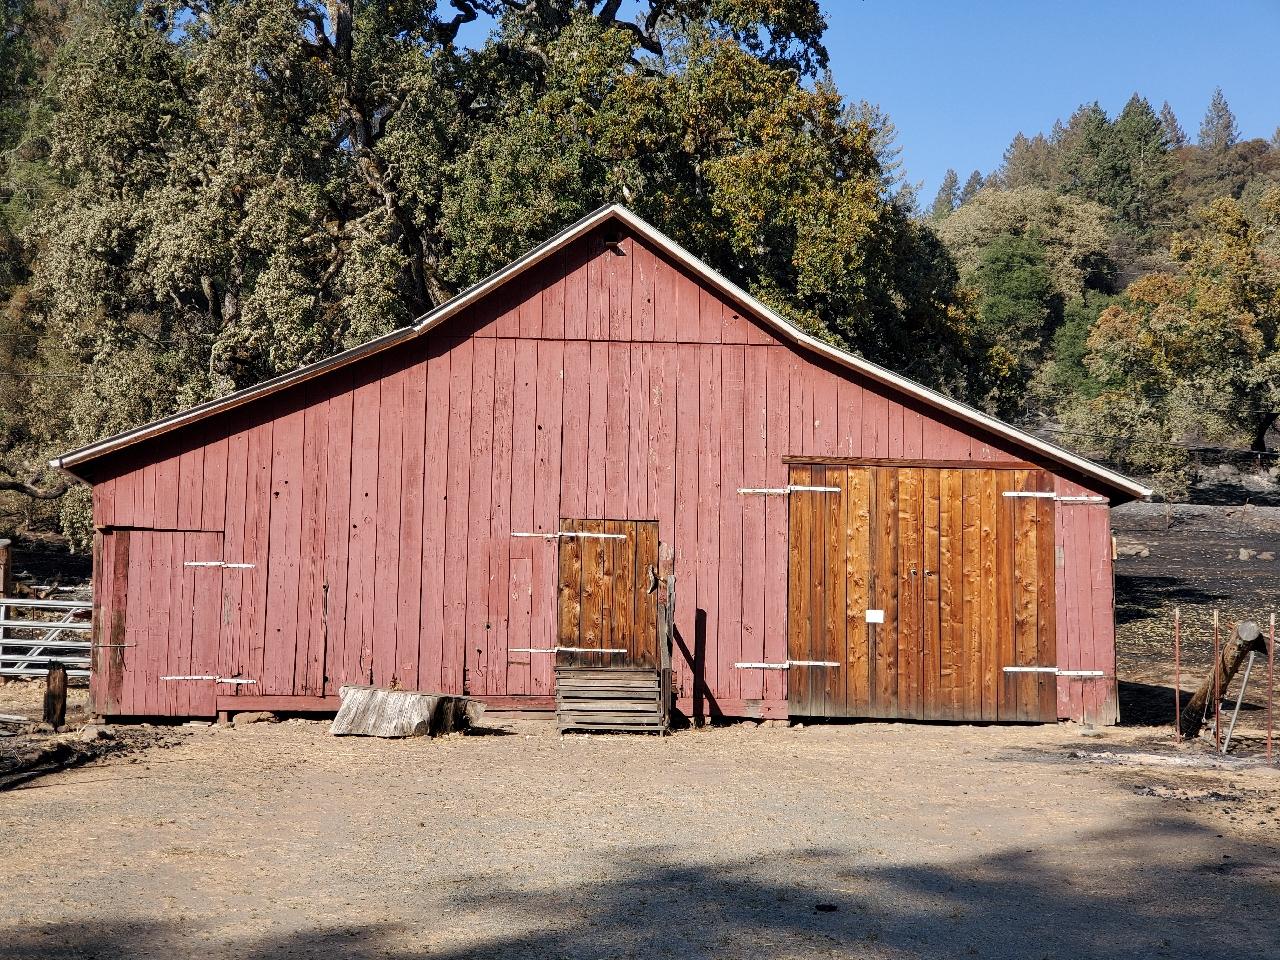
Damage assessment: no_damage